Answer in natural language. How many Dressers are visible in the scene? Choose between the following options: 4, 1, 3, 2 or 0
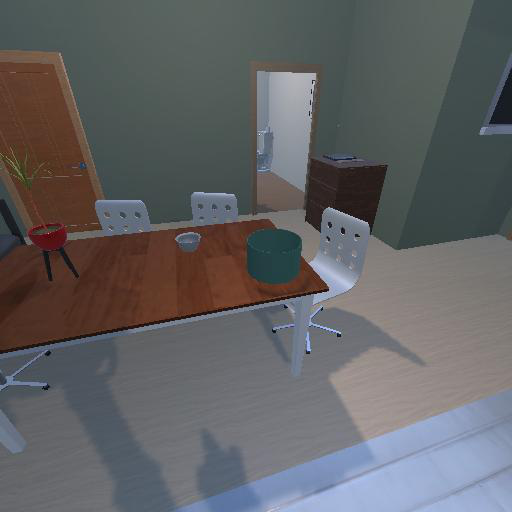
<answer>1</answer>